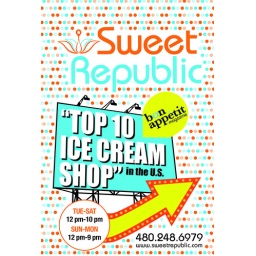
30&amp;quot; by 45&amp;quot; sign for the bike path next to Sweet Republic.E-mail me at jezolondz@hotmail.com for rates, information and references.